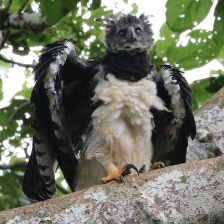
Species: HARPY EAGLE
Scientific name: HARPIA HARPYJA